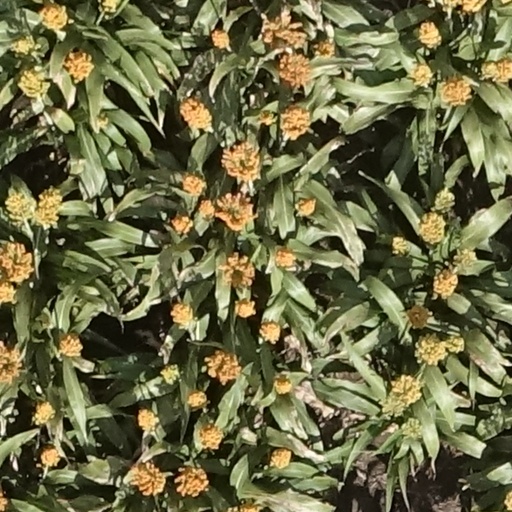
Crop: sorghum